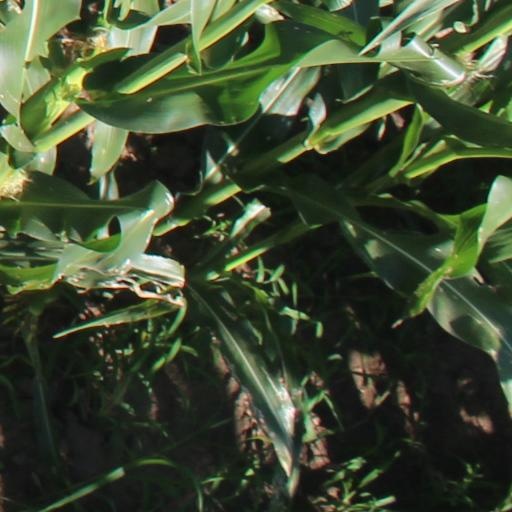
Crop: maize; corn